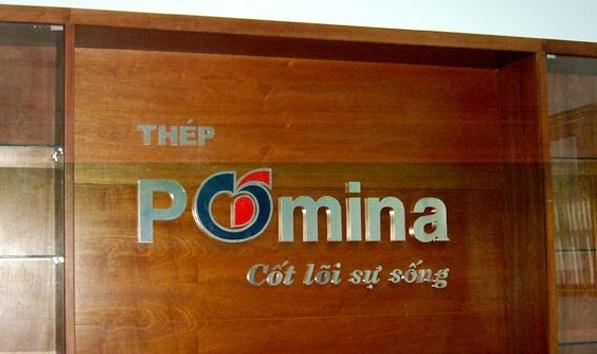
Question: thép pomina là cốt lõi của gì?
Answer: của sự sống